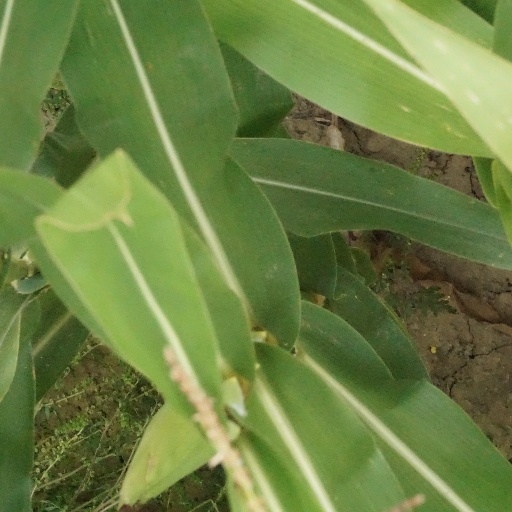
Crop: maize; corn